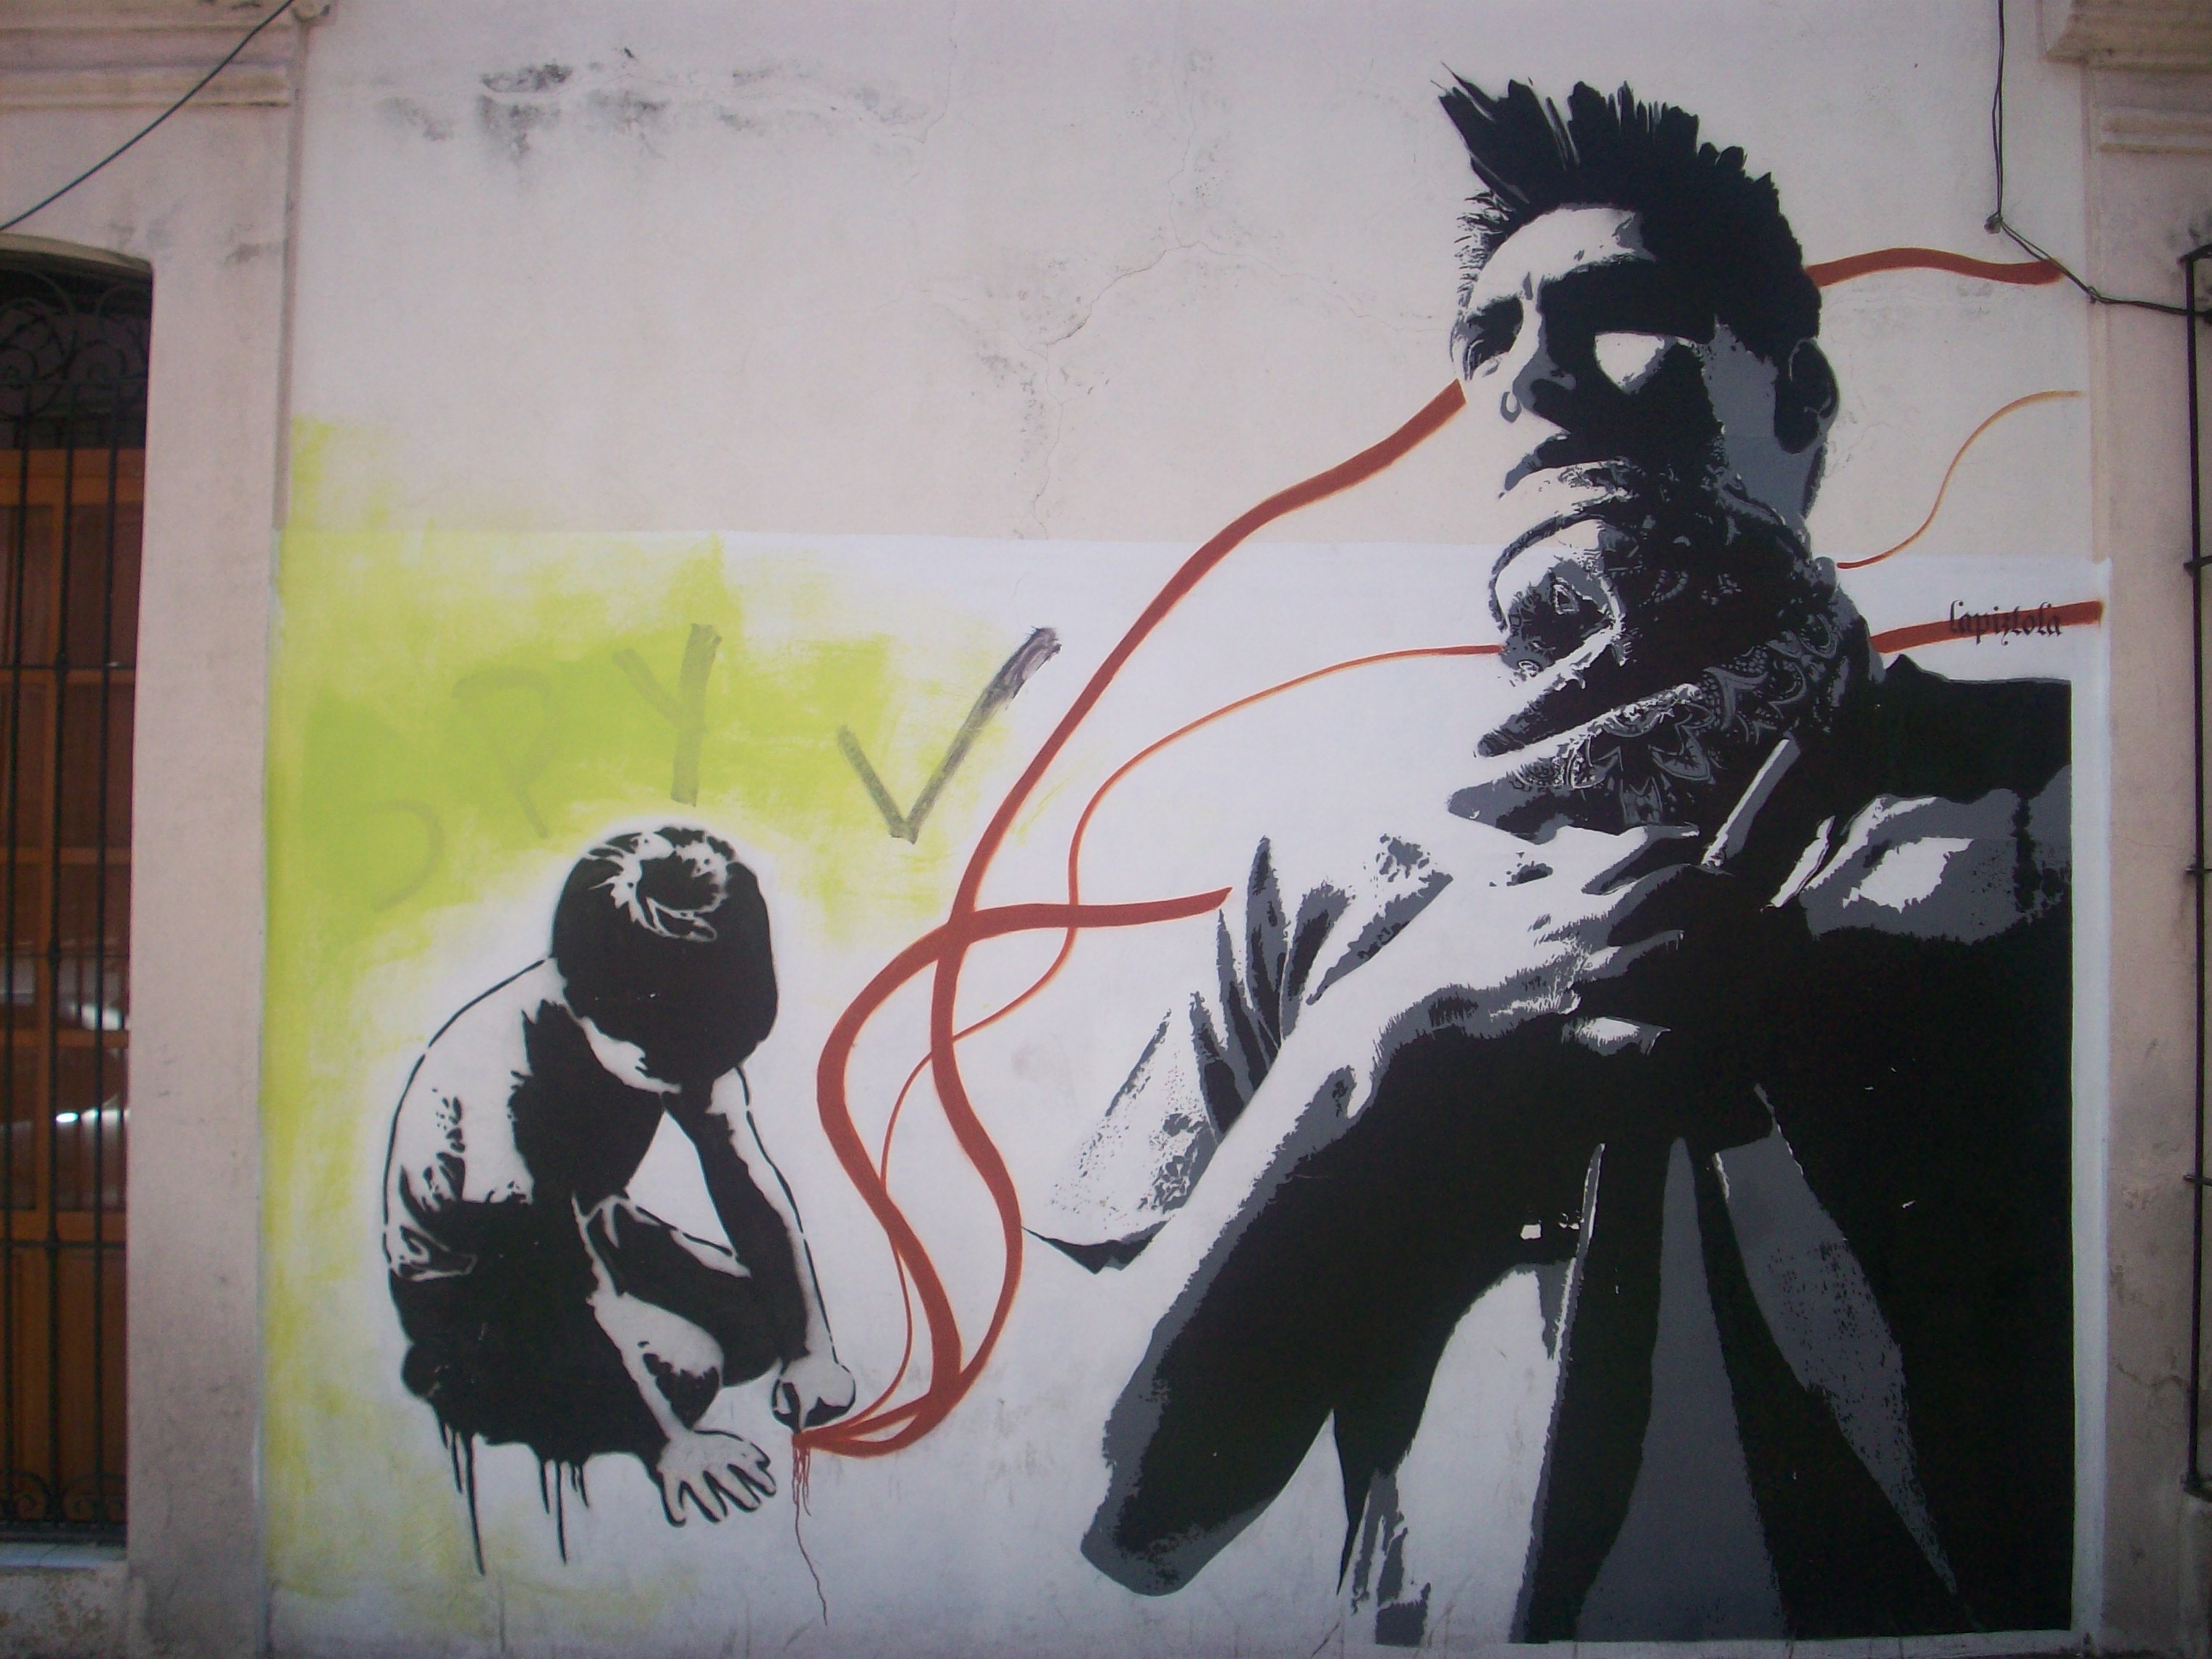
street, colorful, graffiti, painting, street art, art, mexico, mural, image, oaxaca